Mühle Glashütte

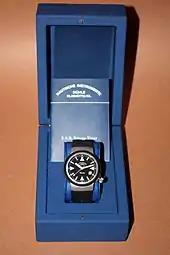
SAR Rescue-Timer

Mühle-Glashütte, in contrast to vendors such as Glashütte Original or A. Lange & Söhne, doesn't produce luxury watches, but focus on the medium-priced market segment with high-quality steel watches by mostly sober and restrained design. Most models are available with stainless steel bracelets or leather bands, for divers watches rubber bands are available.